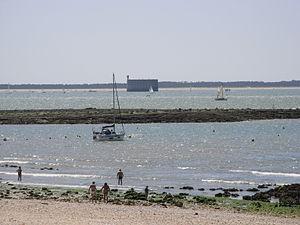
Fort Boyard vu depuis la Grande Plage sur l'Île d'Aix (Charente-Maritime en France).
Le fort Boyard est une fortification située sur un haut fond formé d'un banc de sable à l'origine, appelé la « longe de Boyard » qui se découvre à marée basse et est situé entre l'île d'Aix au nord-est, l'île d'Oléron au sud-ouest, avec l'île Madame au sud-est et l'île de Ré au nord, appartenant à l'archipel charentais. La Longe de Boyard est rattachée au cadastre de la commune de l'Île-d'Aix, dans le département de la Charente-Maritime.